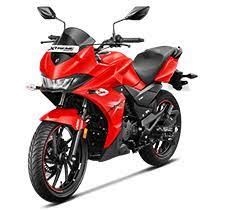
Vehicle type: Motorcycles